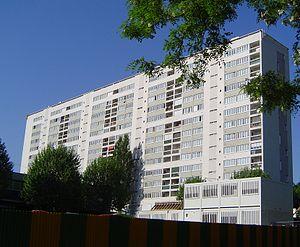
Antony est une commune française, sous-préfecture du département des Hauts-de-Seine, située dans la métropole du Grand Paris en région Île-de-France. Jusqu'en 1968, Antony faisait partie du département de la Seine.